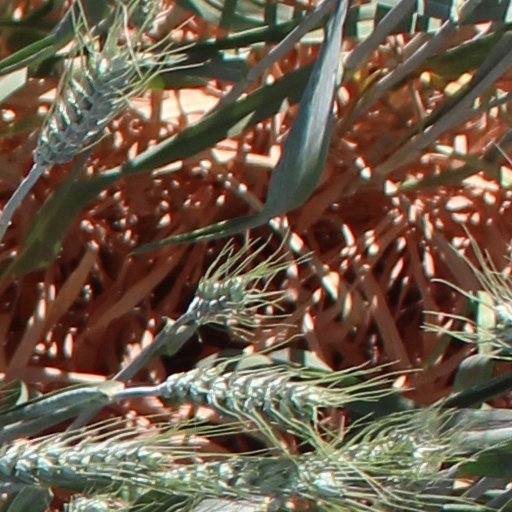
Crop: wheat